History of foreign policy and national defense in the Republican Party

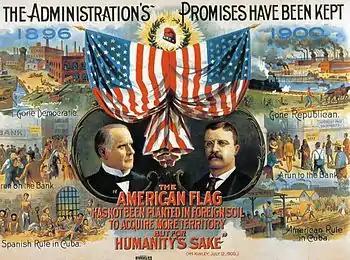
McKinley won reelection in 1900 by stressing his foreign policy and economic successes.

The Republican Party of the United States has held a variety of views on foreign policy and national defense over the course of its existence. Generally speaking, it has advocated for a more militaristic foreign policy (with the exception of isolationist and libertarian elements). Republican presidents have joined or started a number of wars over the course of American history, with mixed results.